Laila Majnu (2018 film)

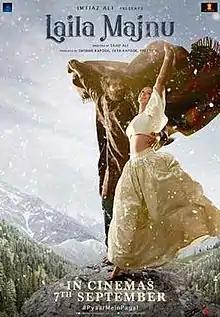
Theatrical release poster

Laila Majnu is a 2018 Indian Hindi-language romantic drama film starring Avinash Tiwary and newcomer Tripti Dimri. It is directed by Sajid Ali, presented by Imtiaz Ali and co-produced by Ekta Kapoor, Shobha Kapoor and Preety Ali. A contemporary retelling of the legendary Arabic tragedy Layla and Majnun, it follows two star-crossed lovers, Laila (Dimri) and Qais Bhatt (Tiwary) who are unable to unite as they face opposition from their families. However, when fate intervenes, Laila marries another man while Qais goes to London. They reunite after four years, but ends up waiting for each other.